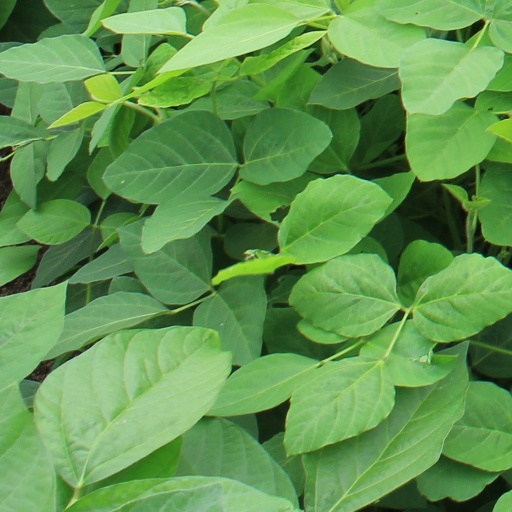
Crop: soybean